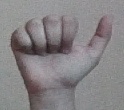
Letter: dhad